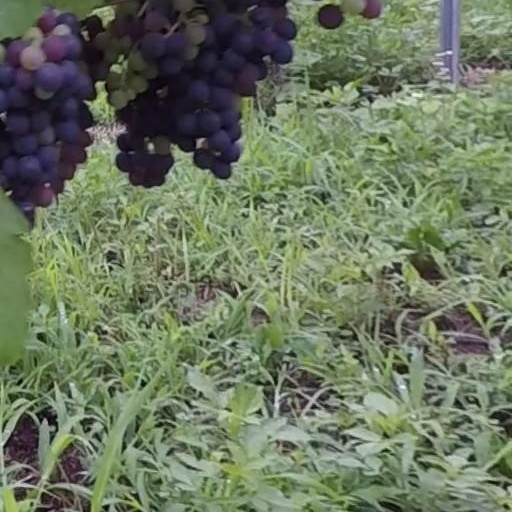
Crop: grape